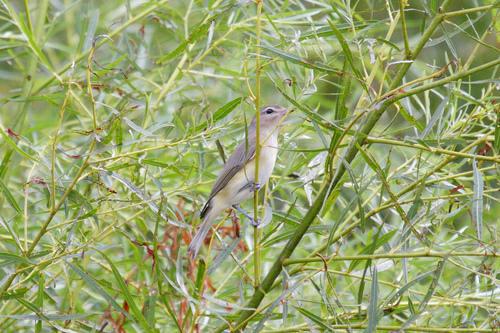
A photo of a warbling vireo